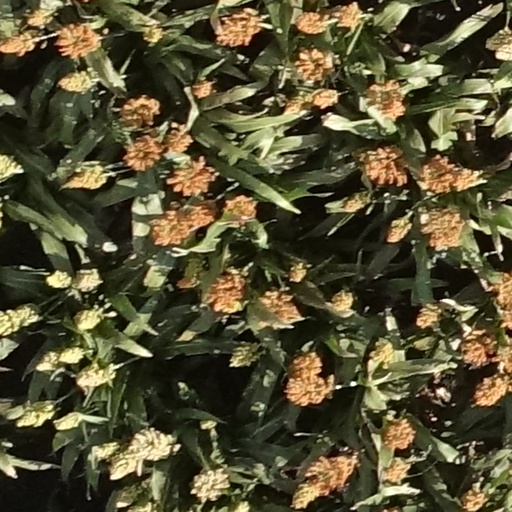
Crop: sorghum